Wet 'n Wild Orlando

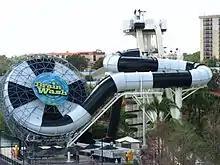
Brain Wash

In 1998, the Hydra Fighter was added to the park. Riders were able to control their suspended gondola through the use of high-powered water guns.